Fabian Böhm

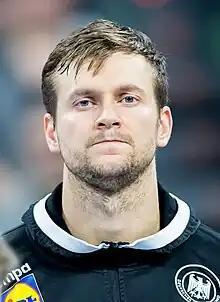
Böhm in 2020

Fabian Böhm (born 24 June 1989) is a German former handball player and current coach who last played for HC Kriens-Luzern and the German national team.